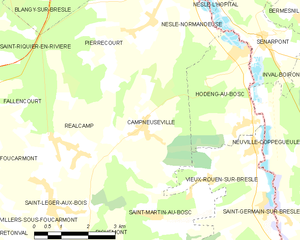
Carte des communes françaises Campneuseville